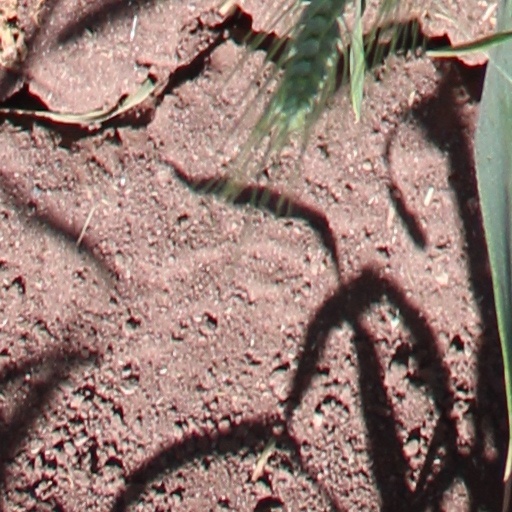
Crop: wheat